Goguette

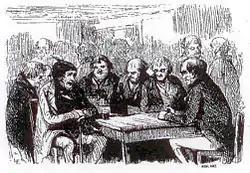
La Goguette des Joyeux, 1842

A goguette was a singing society in France and Belgium, and its members were called "goguettiers".